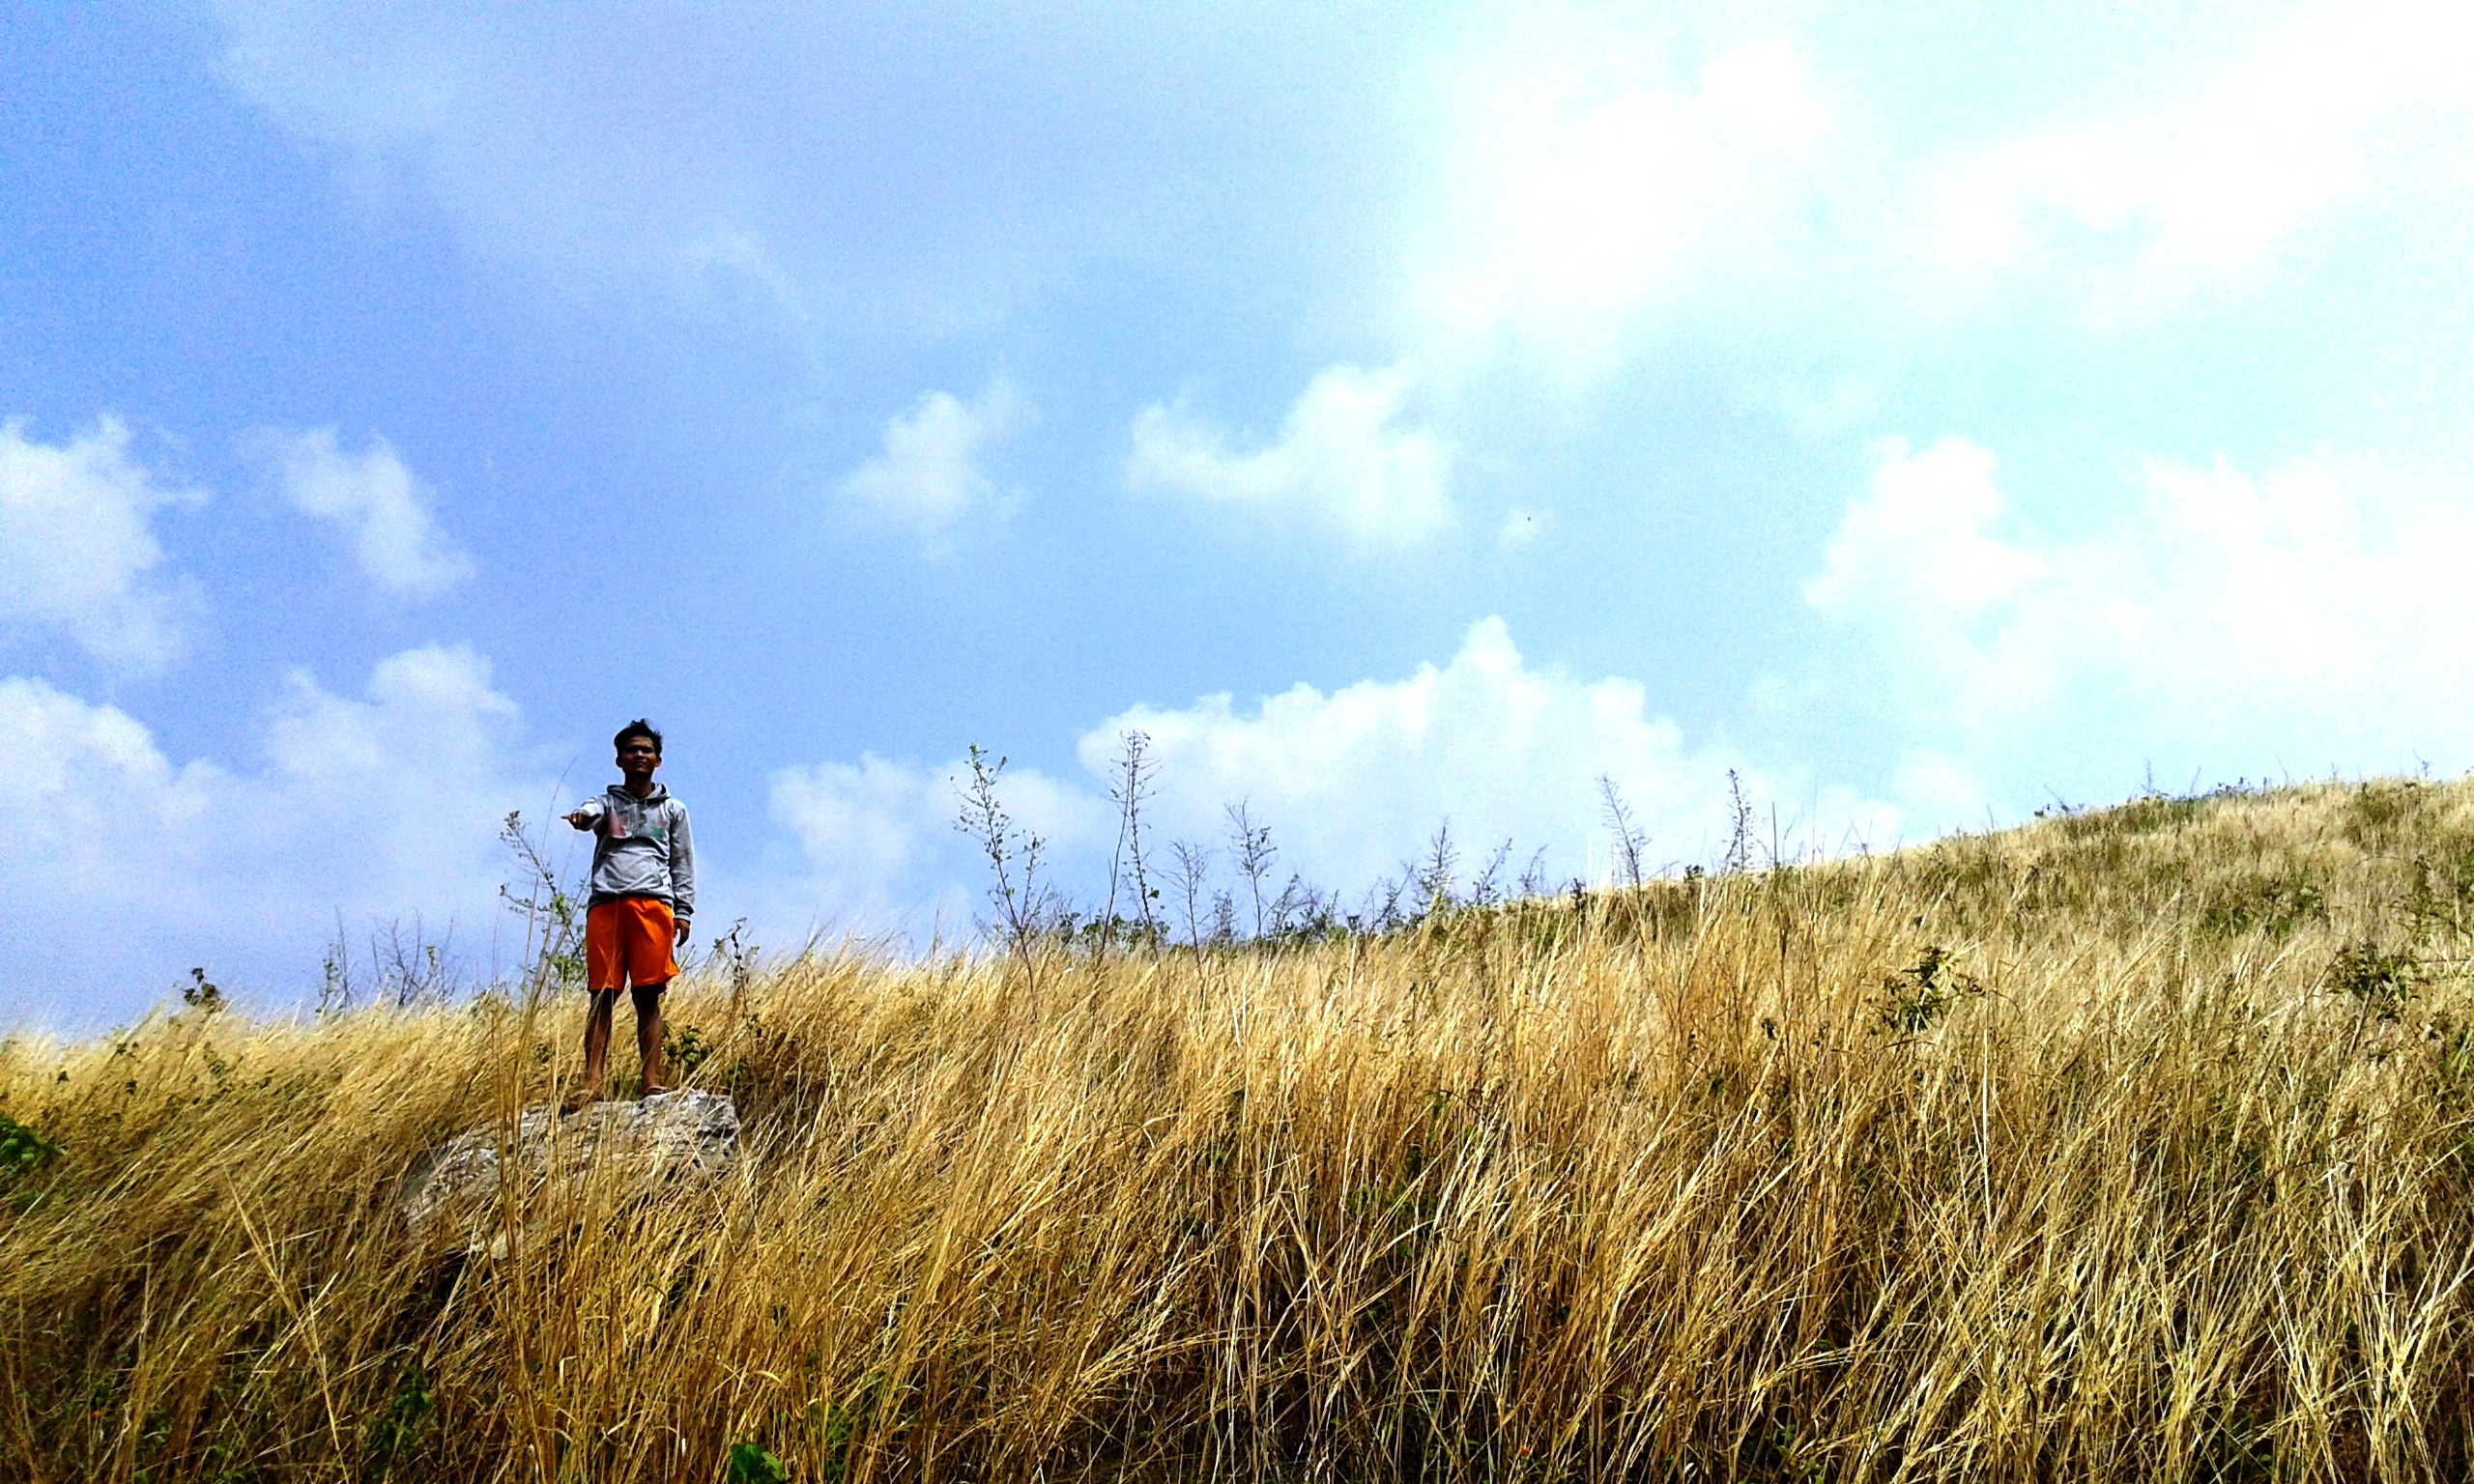
nature, grass, horizon, mountain, cloud, field, meadow, prairie, hill, view, wind, crop, agriculture, grassland, habitat, ecosystem, the sky, steppe, rural area, indonesian, the tares, the sky is blue, grass family